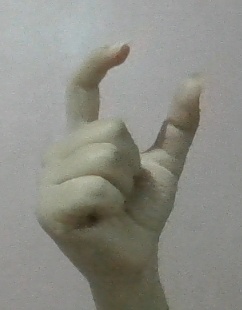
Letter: nun